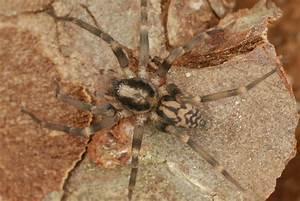
spider